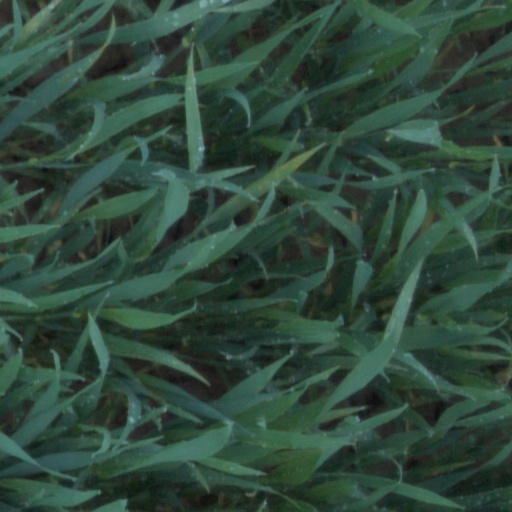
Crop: wheat